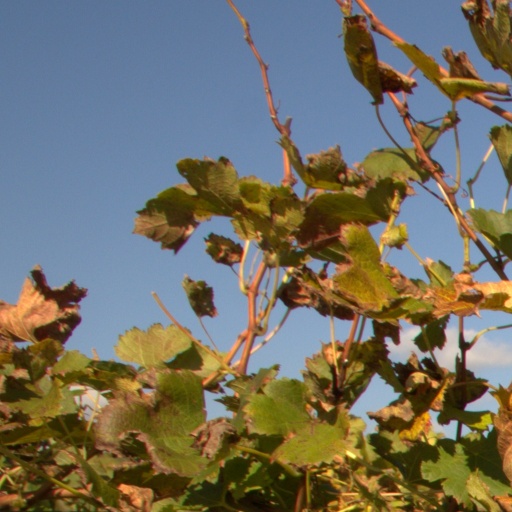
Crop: grape